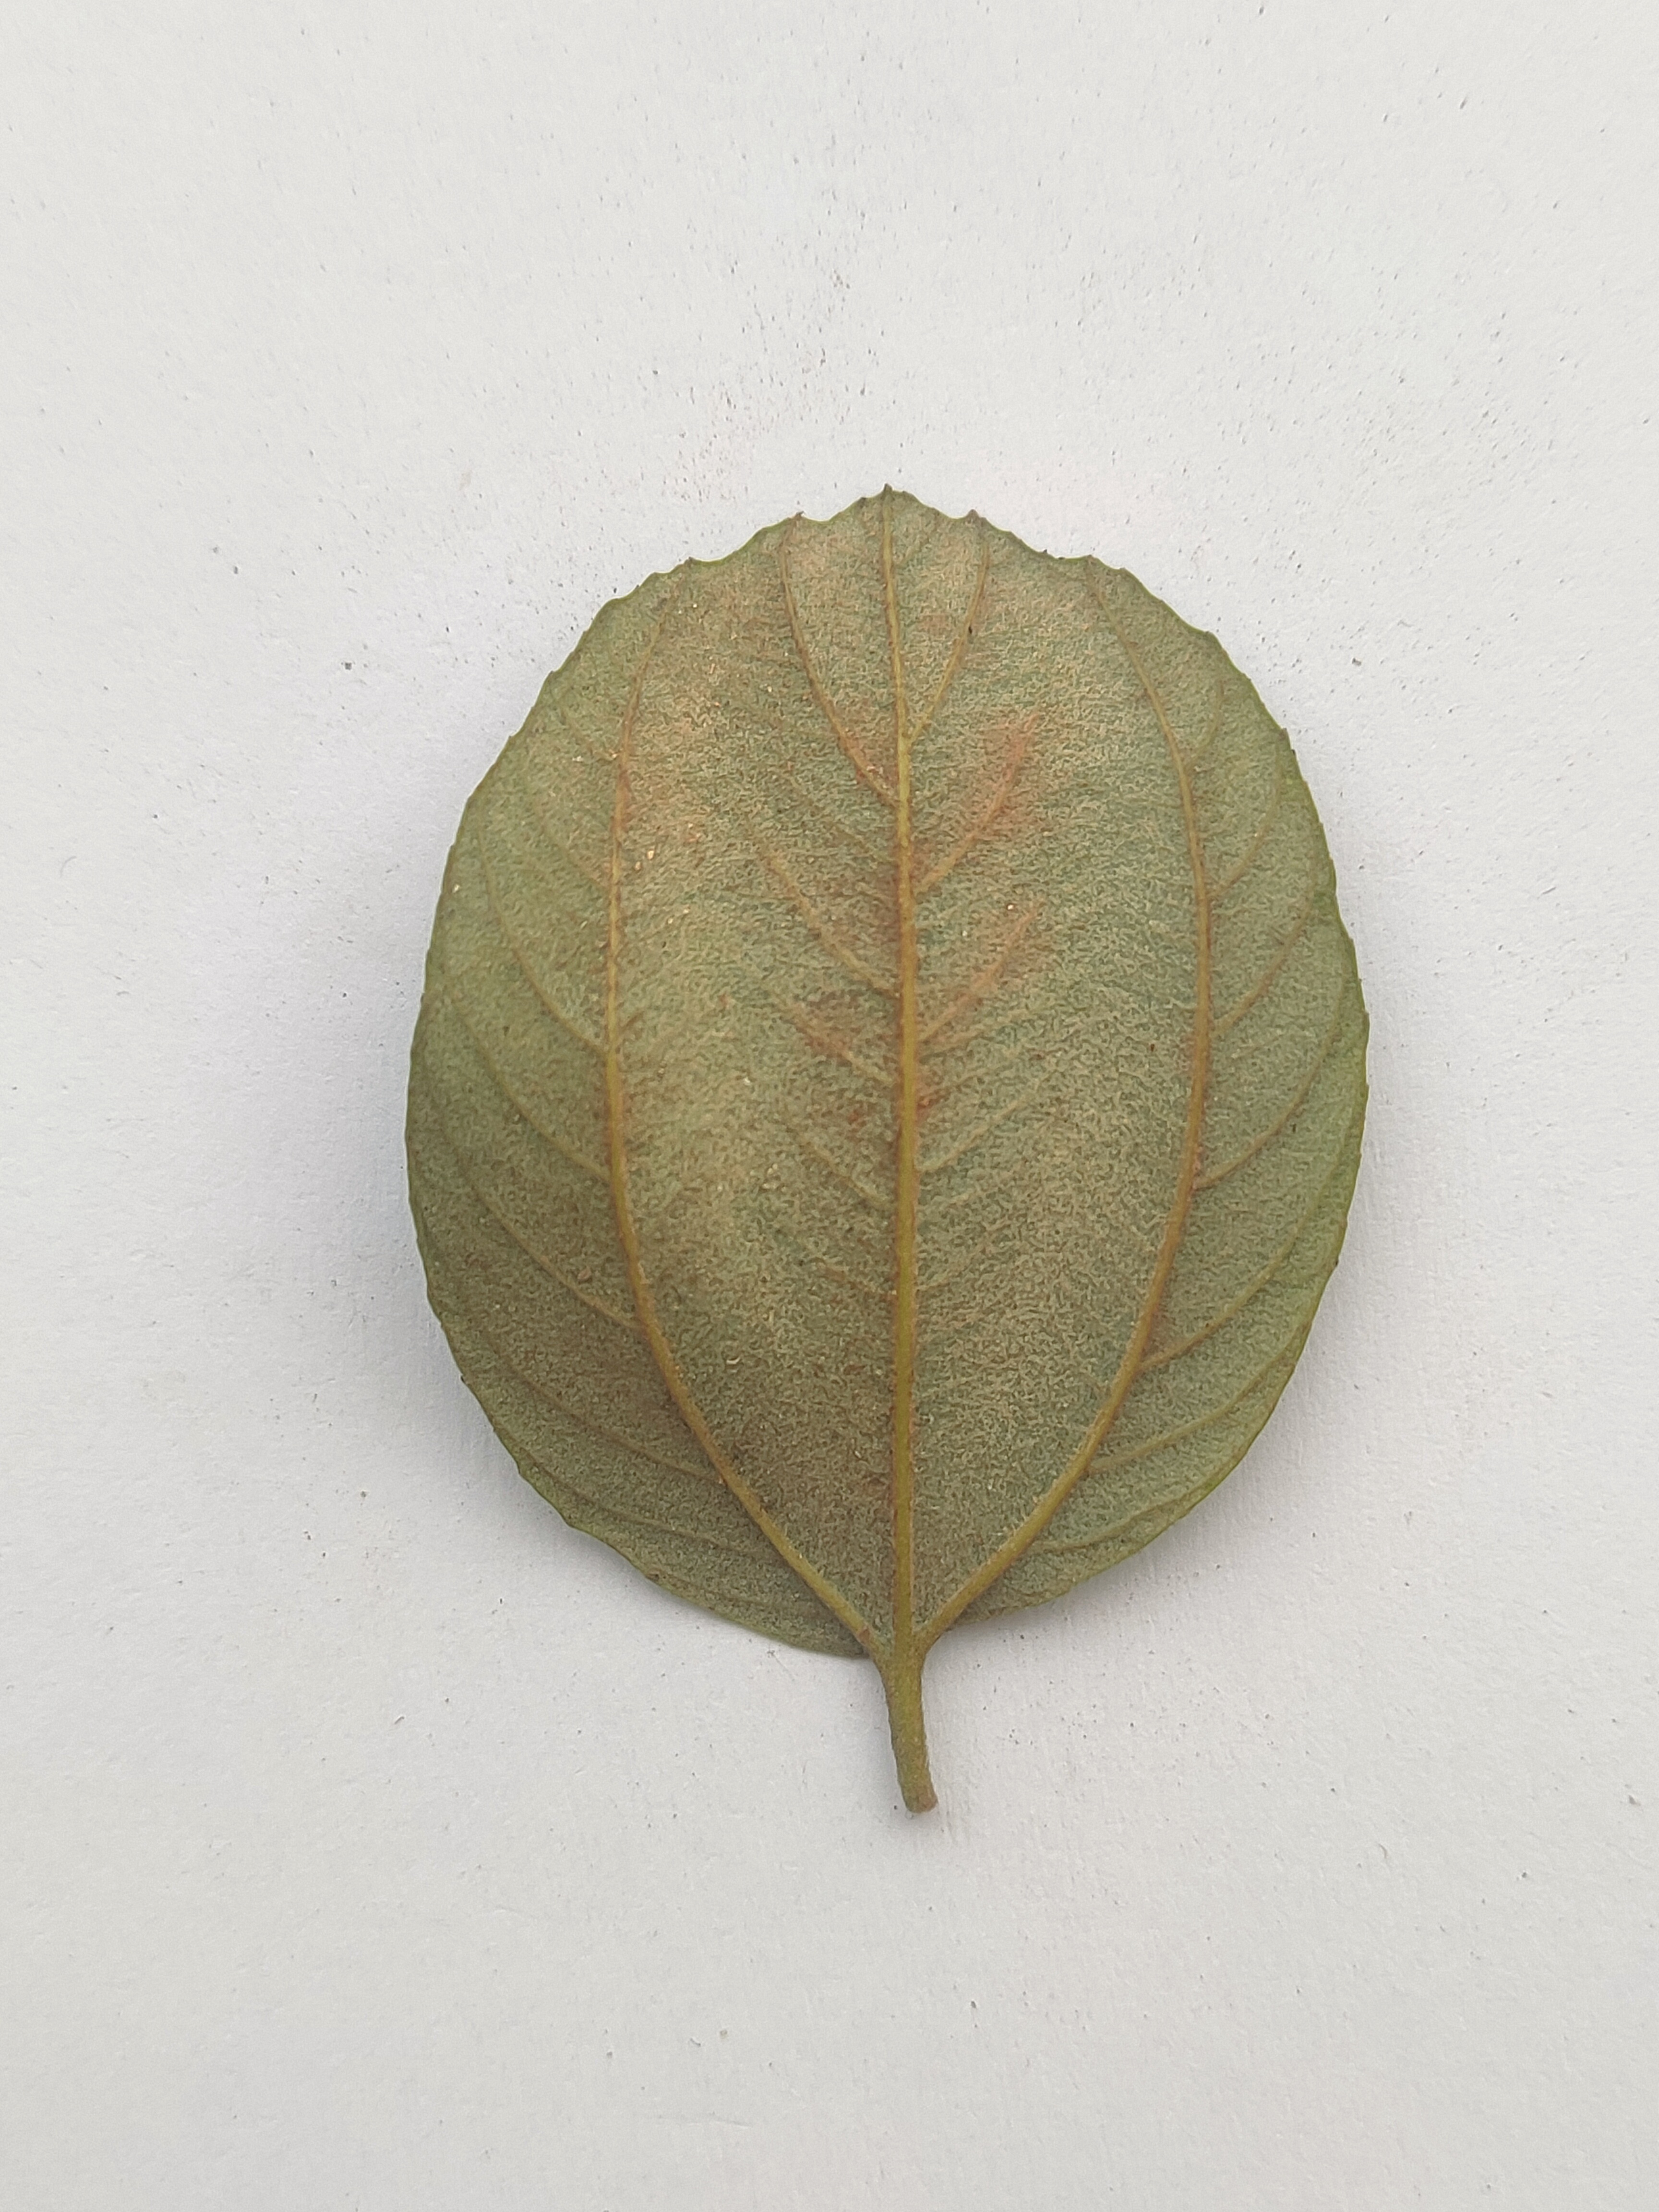
Leaf variety: Plum